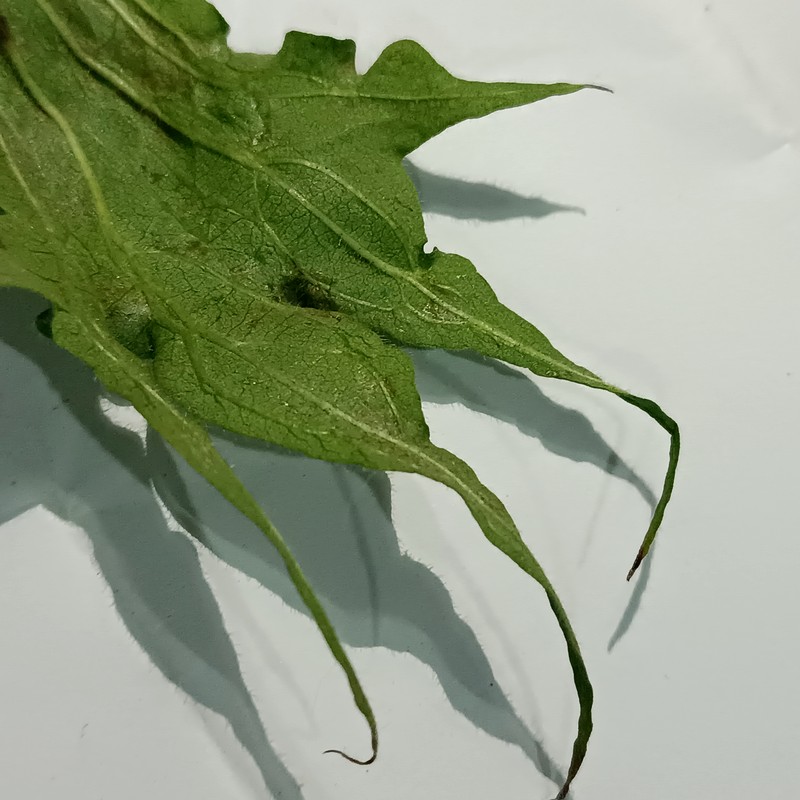
Label: Herbicide Growth Damage